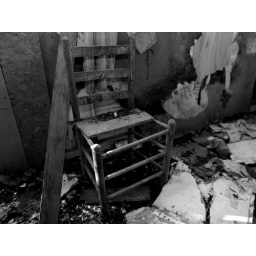
Old chair in the kitchen of the Jordan House.